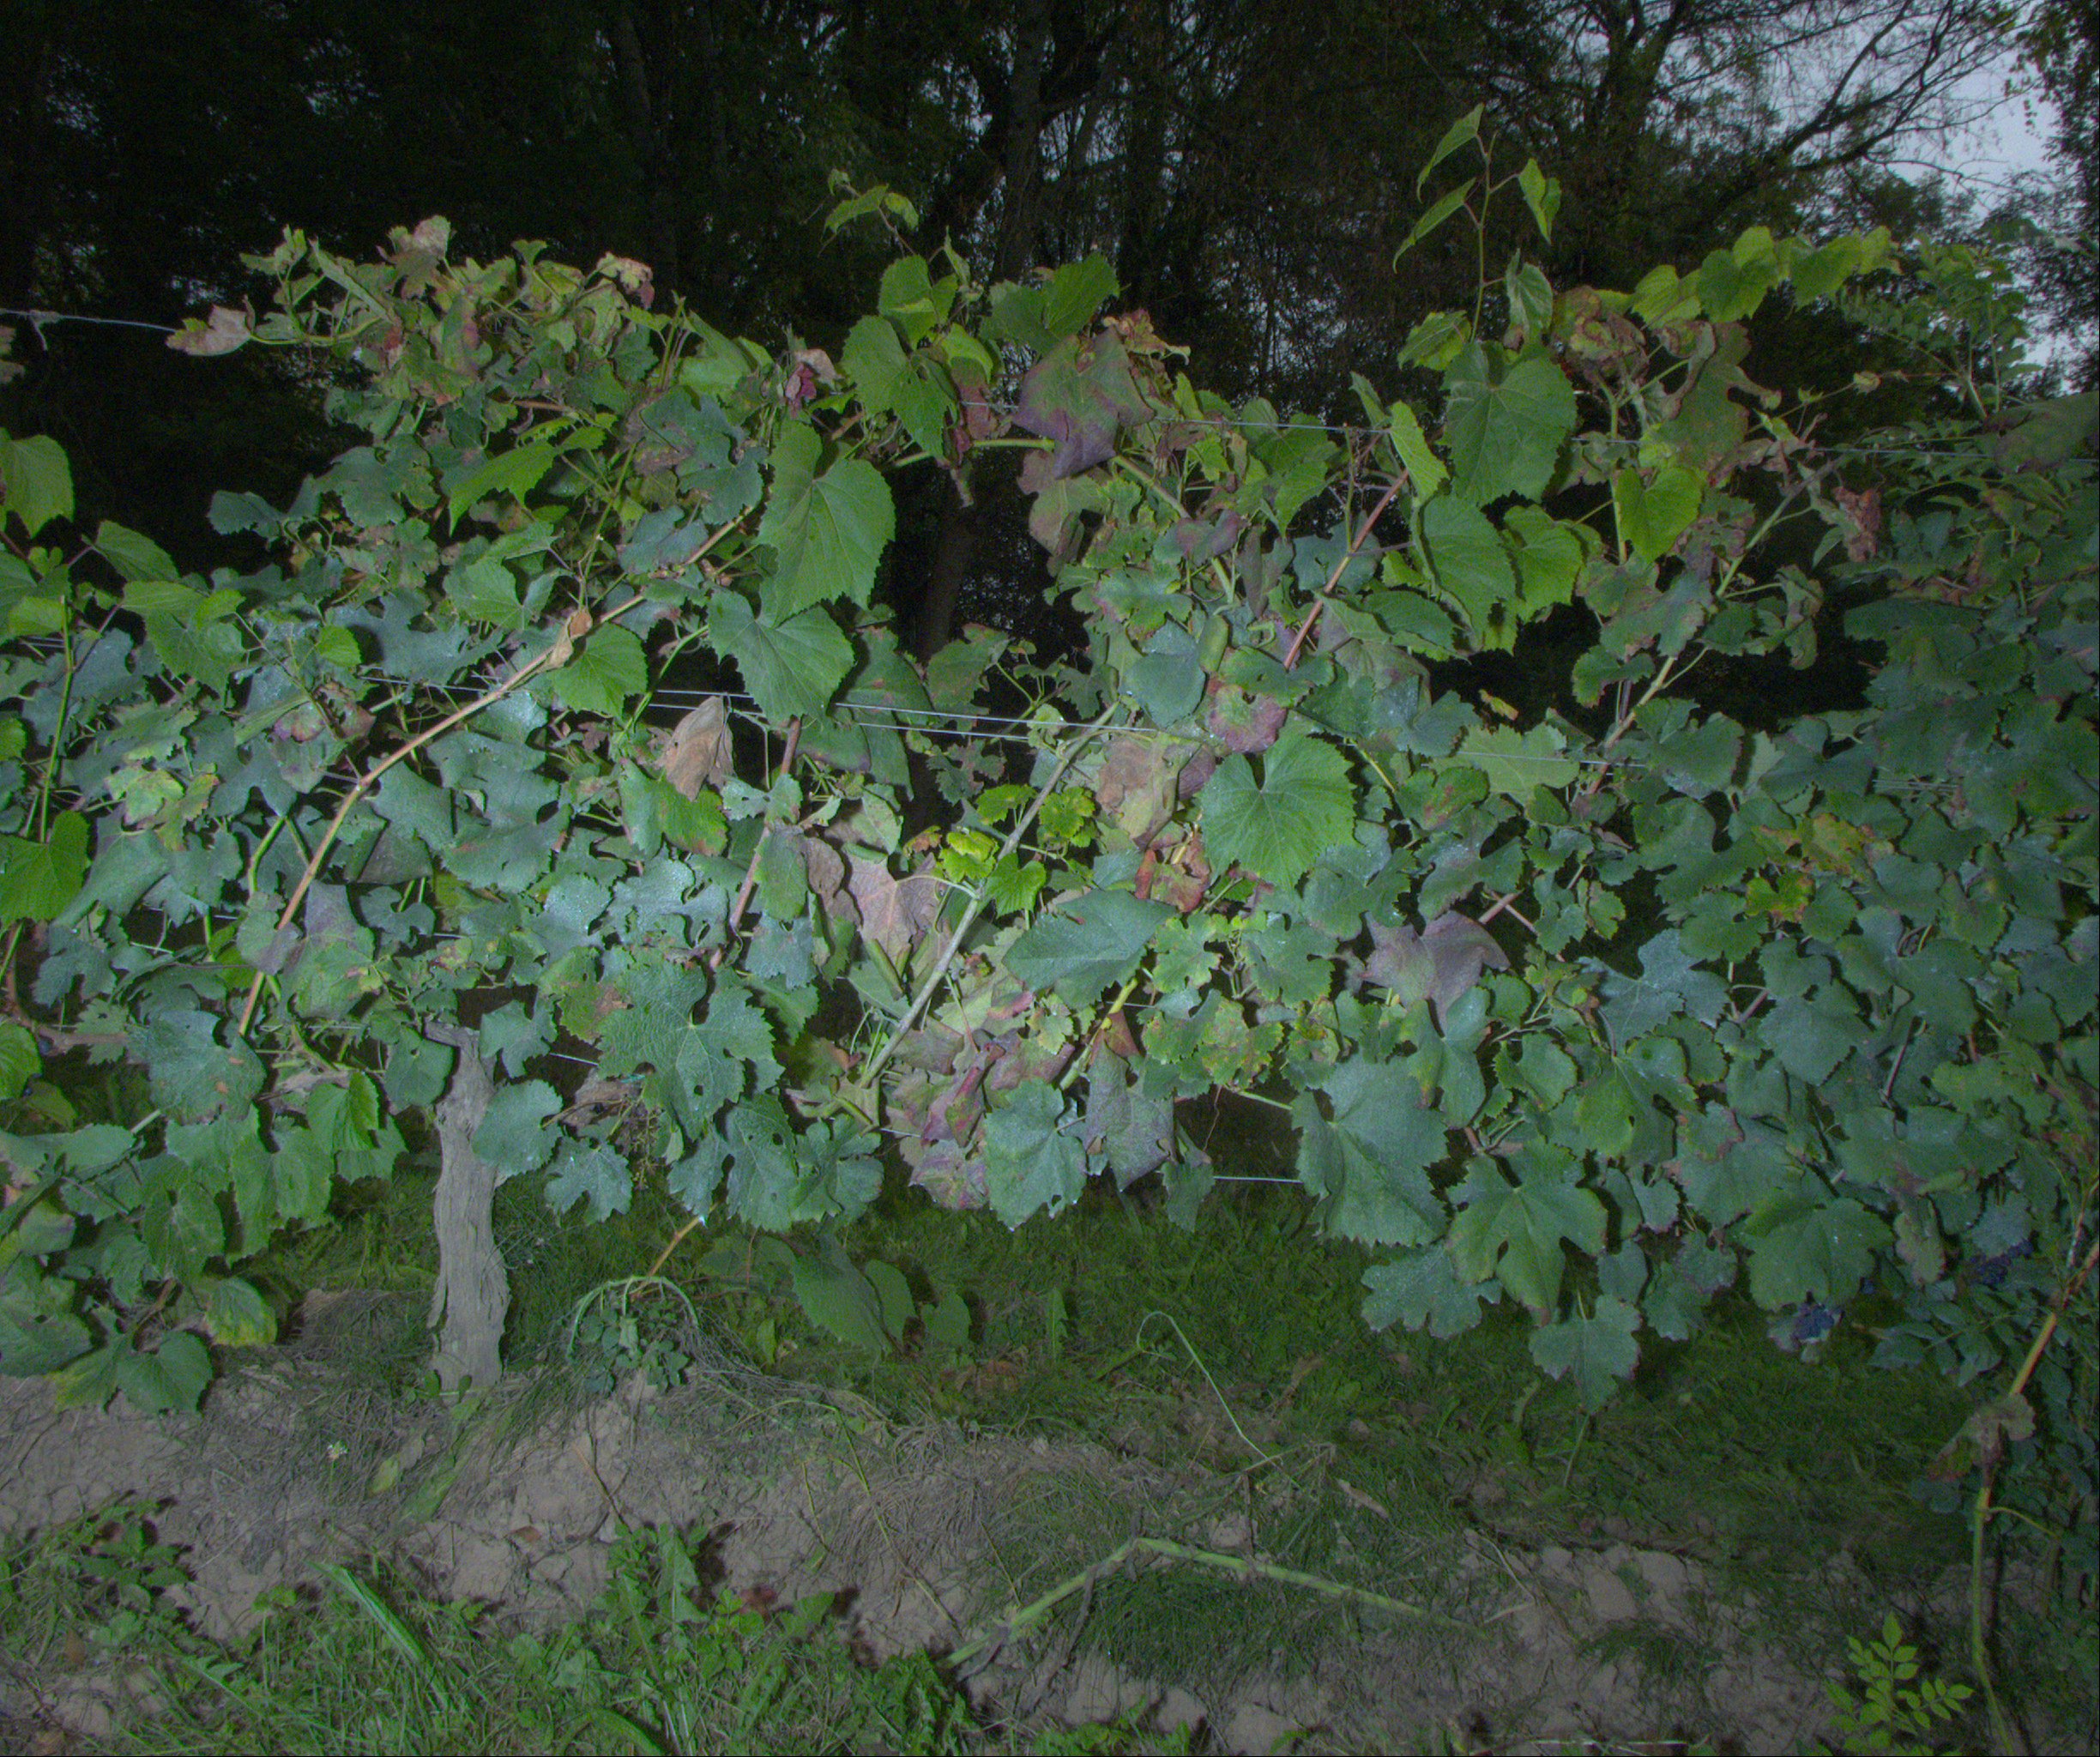
Grape variety: merlot
Disease: Flavescence dorée (fd)